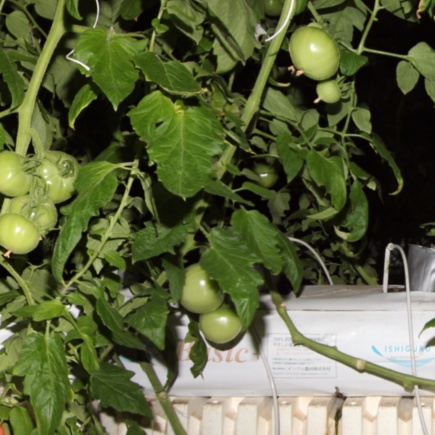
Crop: tomato